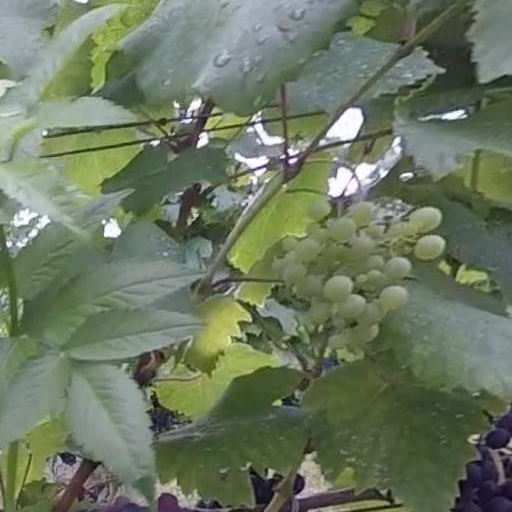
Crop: grape